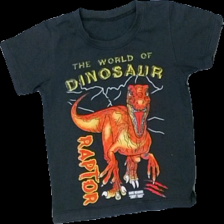
View: front
Type: T-shirt
Category: Children
Brand: Not in the list
Colors: Grey, Red, Yellow
Material: 75% Polyester 25% Cotton
Pattern: Other
Cut: Regular, C-collar
Season: All
Price range: 50-100
Recommended usage: Reuse
Description: Grey t-shirt with print